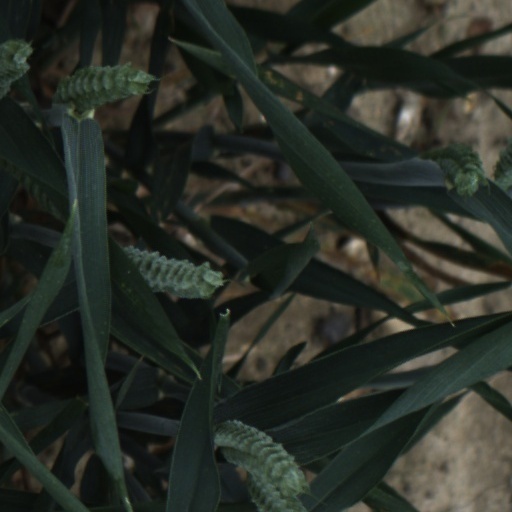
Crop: wheat